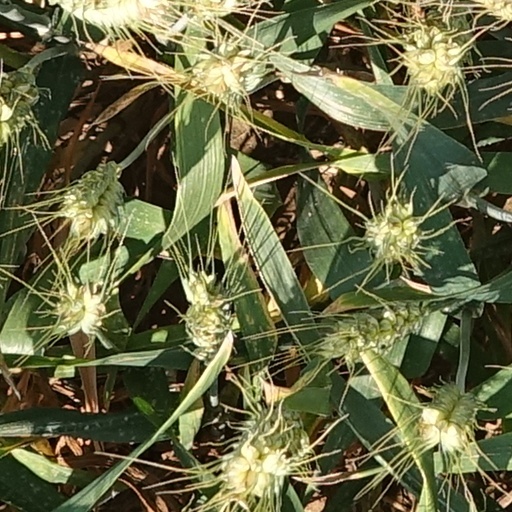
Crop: wheat